African wolf

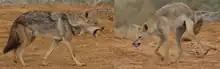
Threat postures in "C. l. lupaster" (left) and "C. l. anthus" (right)

The canids present in Egypt in particular were noted to be so much more gray wolf-like than populations elsewhere in Africa that W.F. Hemprich and C.G. Ehrenberg gave them the binomial name "Canis lupaster" in 1832. Likewise, T.H. Huxley, upon noting the similarities between the skulls of "lupaster" and Indian wolves, classed the animal as a subspecies of the gray wolf. However, the animal was subsequently synonymised with the golden jackal by Ernst Schwarz in 1926.